South African Class 10C 4-6-2

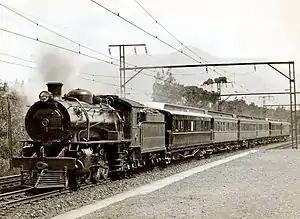
Class 10CR no. 778 passing Woltemade , near present-day Thornton, c. 1940

The South African Railways Class 10C 4-6-2 of 1910 was a steam locomotive from the pre-Union era in Transvaal.